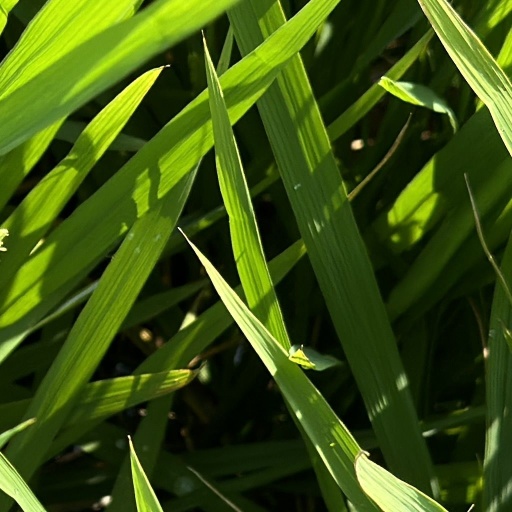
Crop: rice